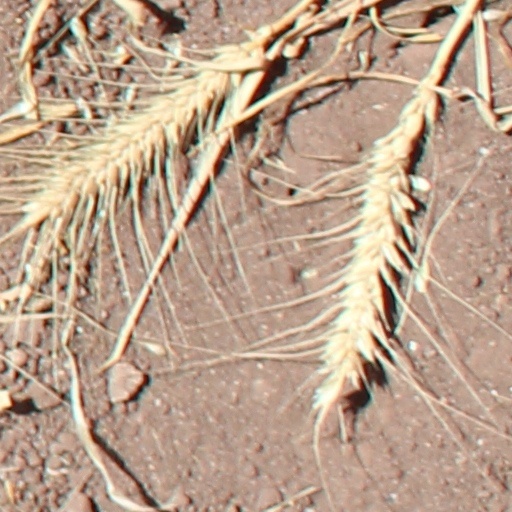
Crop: wheat